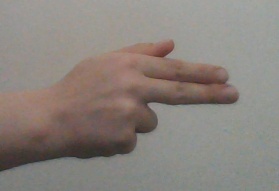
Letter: ghain